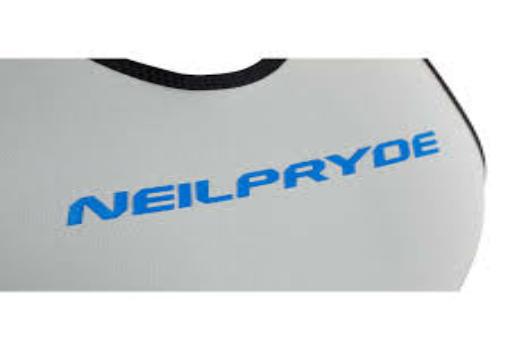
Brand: neil pryde-2
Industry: Sports